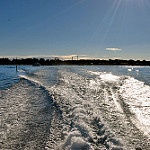
Label: sea